Formentera del Segura

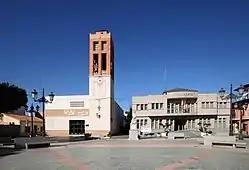
Formentera del Segura - Town Hall and Church

Formentera del Segura is a municipality and village in the province of Alicante and autonomous community of Valencia, Spain. The municipality covers an area of and as of 2015 had a population of 4,206 people.